Anti-Peruvian sentiment

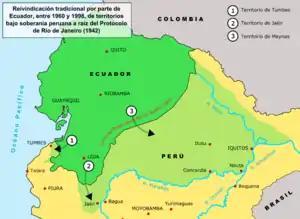
Claims of Amazonian territory in Ecuador against a Peru accused of expansionism.

In Chile, there is a history of an unfriendly policy with Peru since the commercial rivalry between Callao and Valparaíso during colonial times, beginning a geopolitical project after its independence, the "Doctrina Portales" (formulated mainly by Diego Portales), being the Chilean most iconic anti-Peruvian policy, a geopolitical formula that influenced a lot in Chilean nationalism and Armed Forces Intellectuals. Is based that, to consolidate itself as a great power in the Pacific, Chile must oppose to the development of Peru, based on the danger that this country represented for the sovereignty and development of Chile and South America.